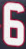
Number: 6